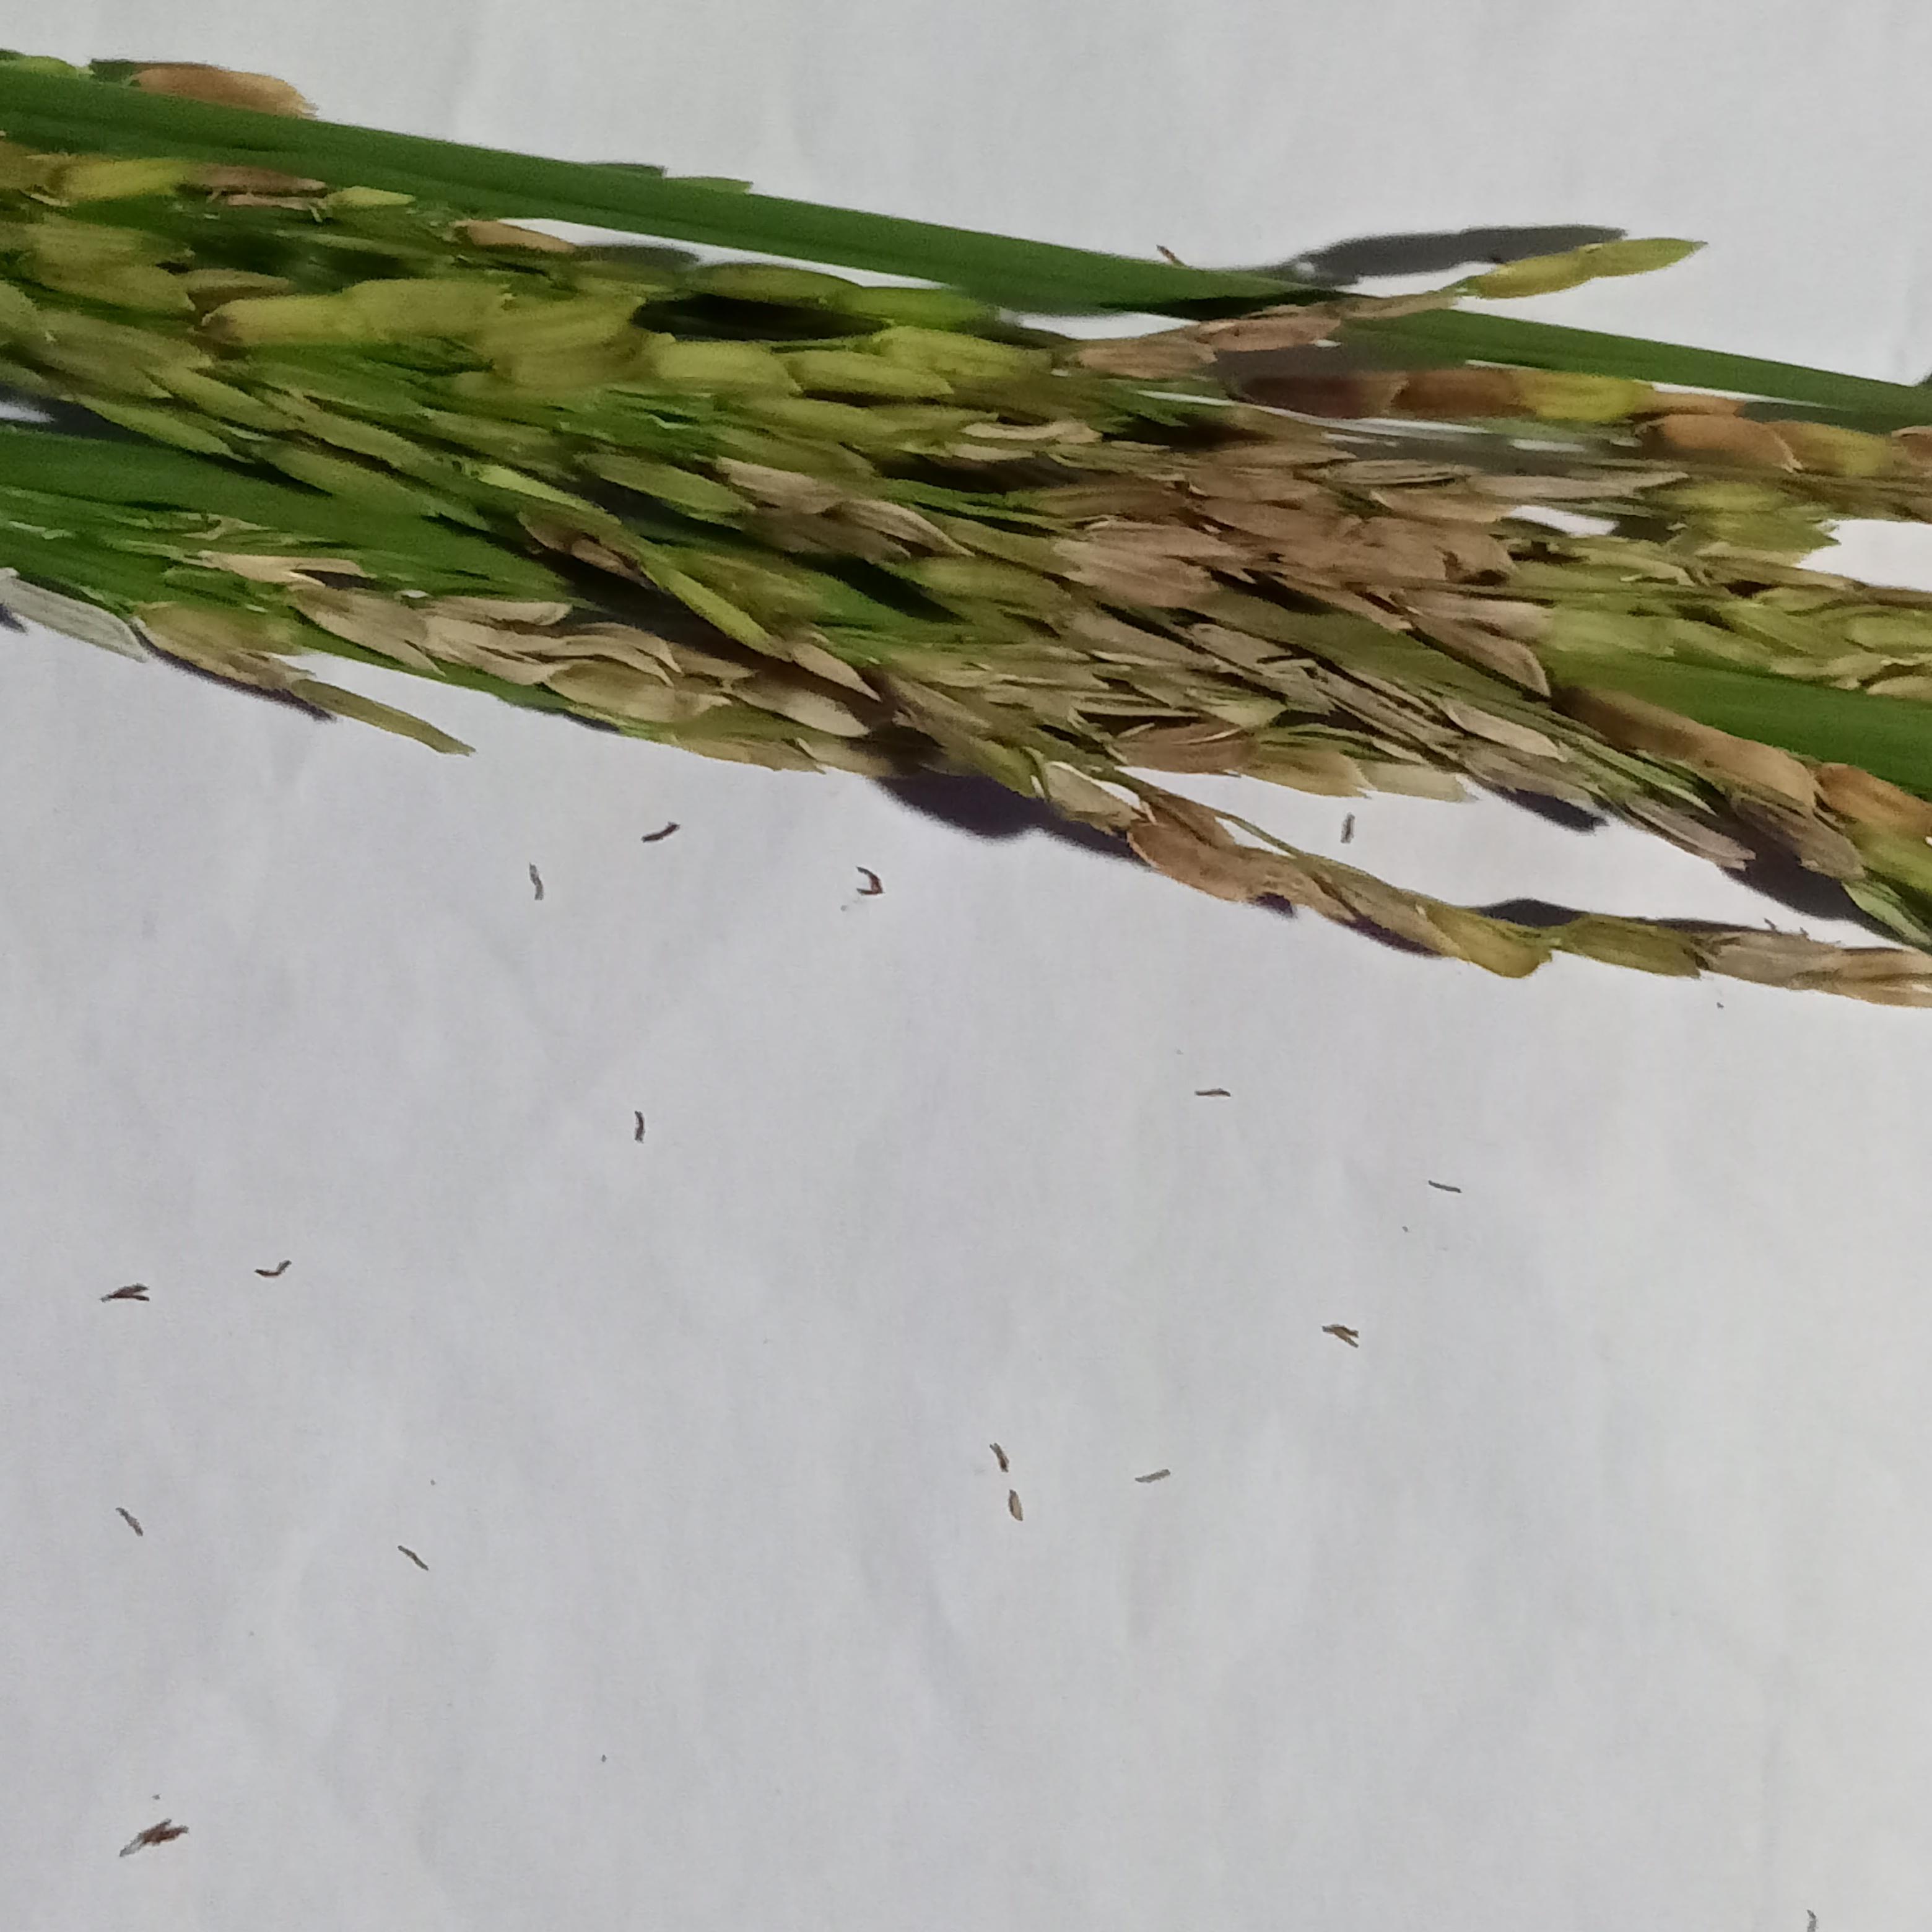
Label: Rice___Neck_Blast